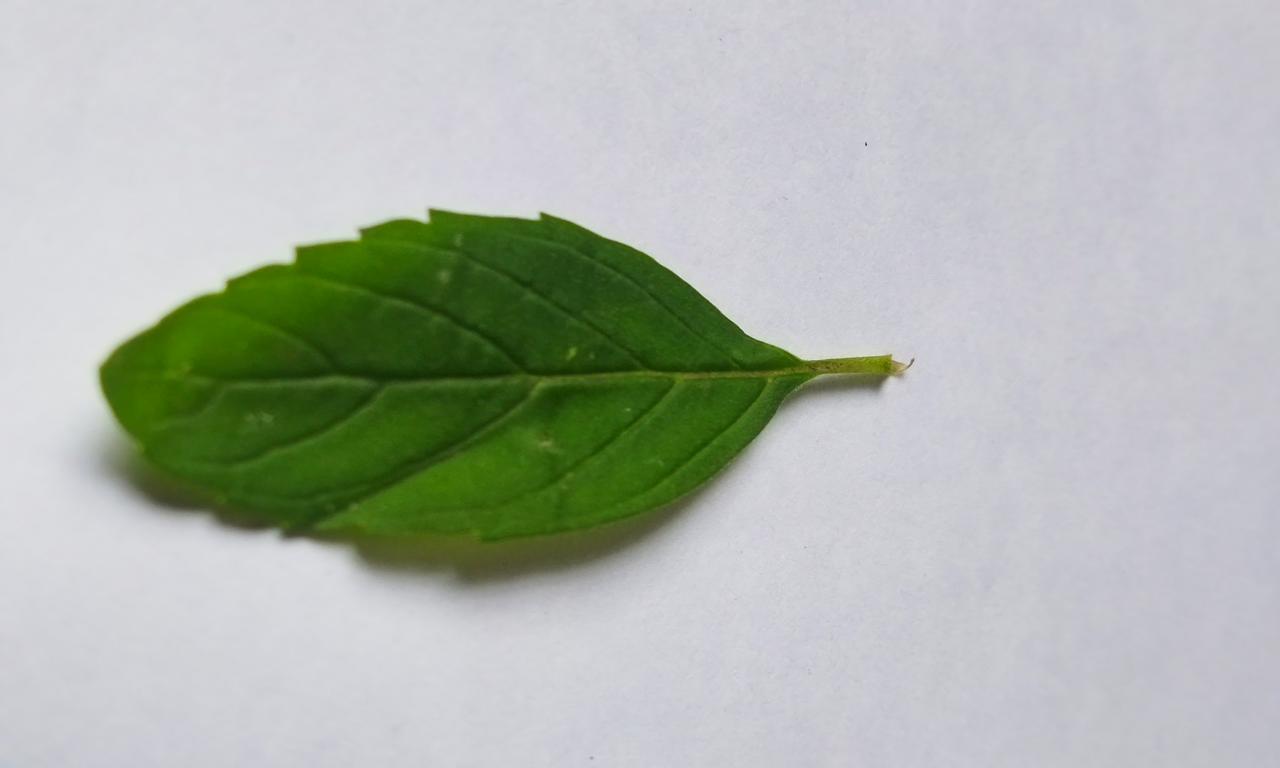
Label: Fresh